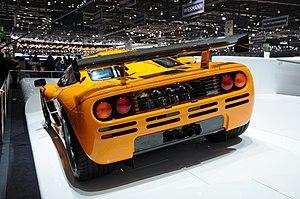
Salon international de l'automobile de Genève 2013